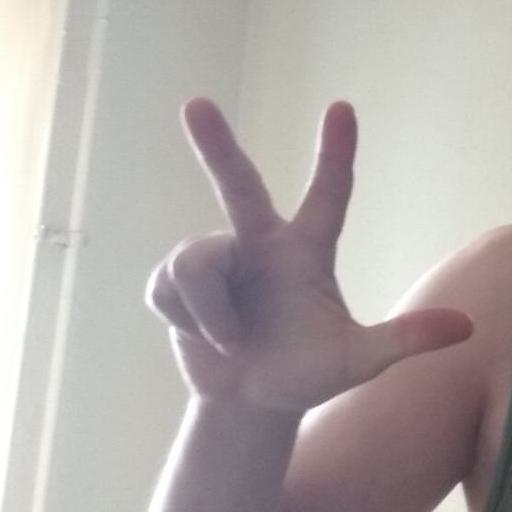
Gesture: three2